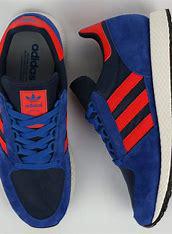
Brand: Adidas
Model: Forest Grove